Eucalyptus lacrimans

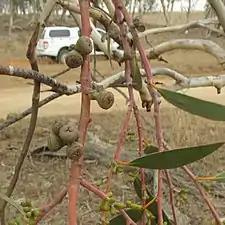
leaves, flower buds and fruit

"Eucalyptus lacrimans" is a tree that typically grows to a height of and forms a lignotuber. It has smooth white bark with patches of cream or grey and its branchlets are glaucous. It has a sparse crown with weeping branches. Young plants and coppice regrowth have egg-shaped to lance-shaped leaves that are long and wide. Adult leaves are the same glossy green on both sides and have more or less parallel veins. The leaves are lance-shaped to curved, long and wide on a petiole long. The flower buds are arranged in leaf axils in groups of seven, nine, eleven or more on an unbranched peduncle long, the individual buds sessile or on pedicels up to long. Mature buds are oval to more or less spherical or pear-shaped, long and wide with a rounded to conical operculum. Flowering occurs between December and January and the flowers are white. The fruit is a woody cup-shaped, conical or barrel-shaped capsule long and wide with the valves enclosed below the rim.